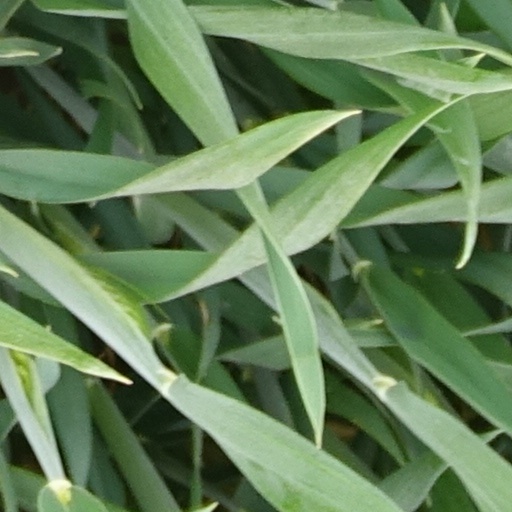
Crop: wheat